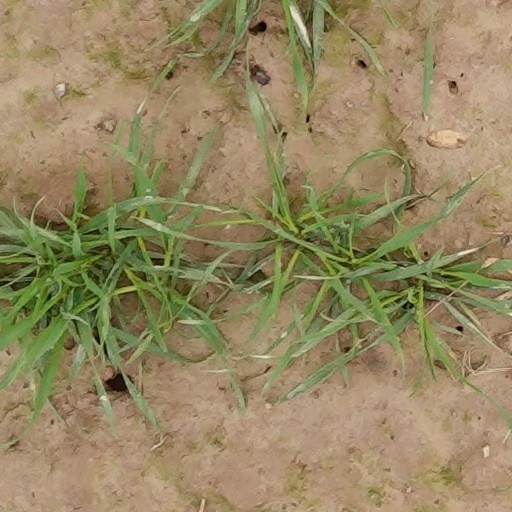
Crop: wheat